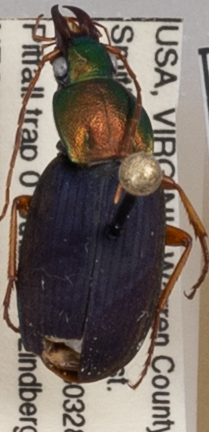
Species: Chlaenius emarginatus
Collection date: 2021-07-01
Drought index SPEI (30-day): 0.192
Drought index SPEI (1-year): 0.174
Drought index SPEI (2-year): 0.022